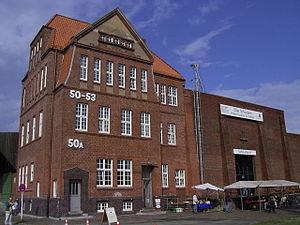
est un quartier de Hambourg, en Allemagne, situé dans l’arrondissement de Hambourg-Mitte. Il est situé sur l'île homonyme située entre les bras nord et sud de l'Elbe, ainsi que les quartiers de Steinwerder, Veddel et Wilhelmsburg. Le quartier consiste presque exclusivement de locaux du port de Hambourg. Les quatre quarts sont techniquement des îles distinctes, car ils sont tous séparés par leurs propres barrages. En 2016, la population s'élevait à 1 218.